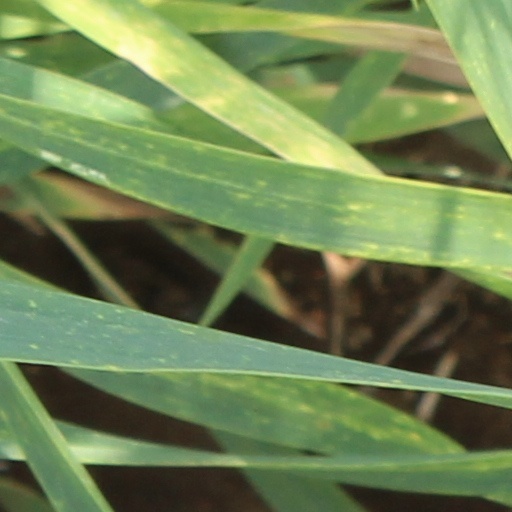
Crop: wheat